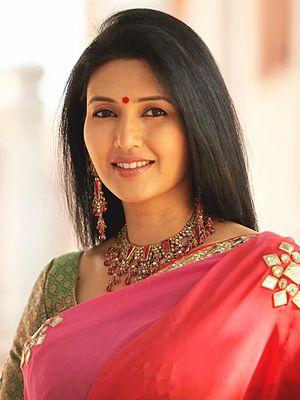
Deepti Bhatnagar, née le 30 septembre 1967 à Meerut, est une actrice, mannequin et présentatrice de télévision indienne.